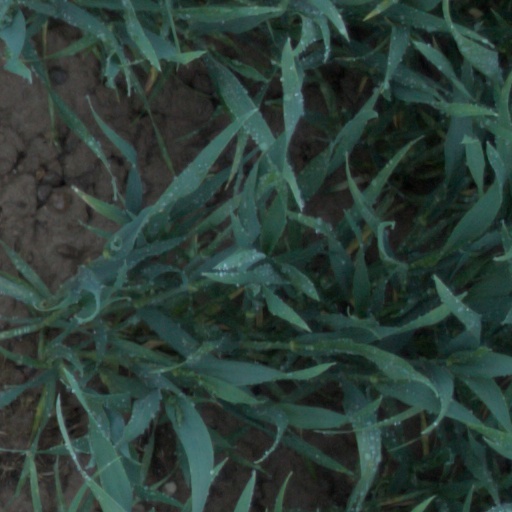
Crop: wheat